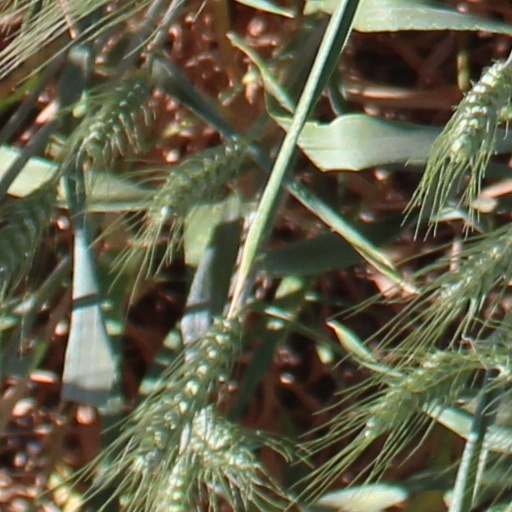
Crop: wheat